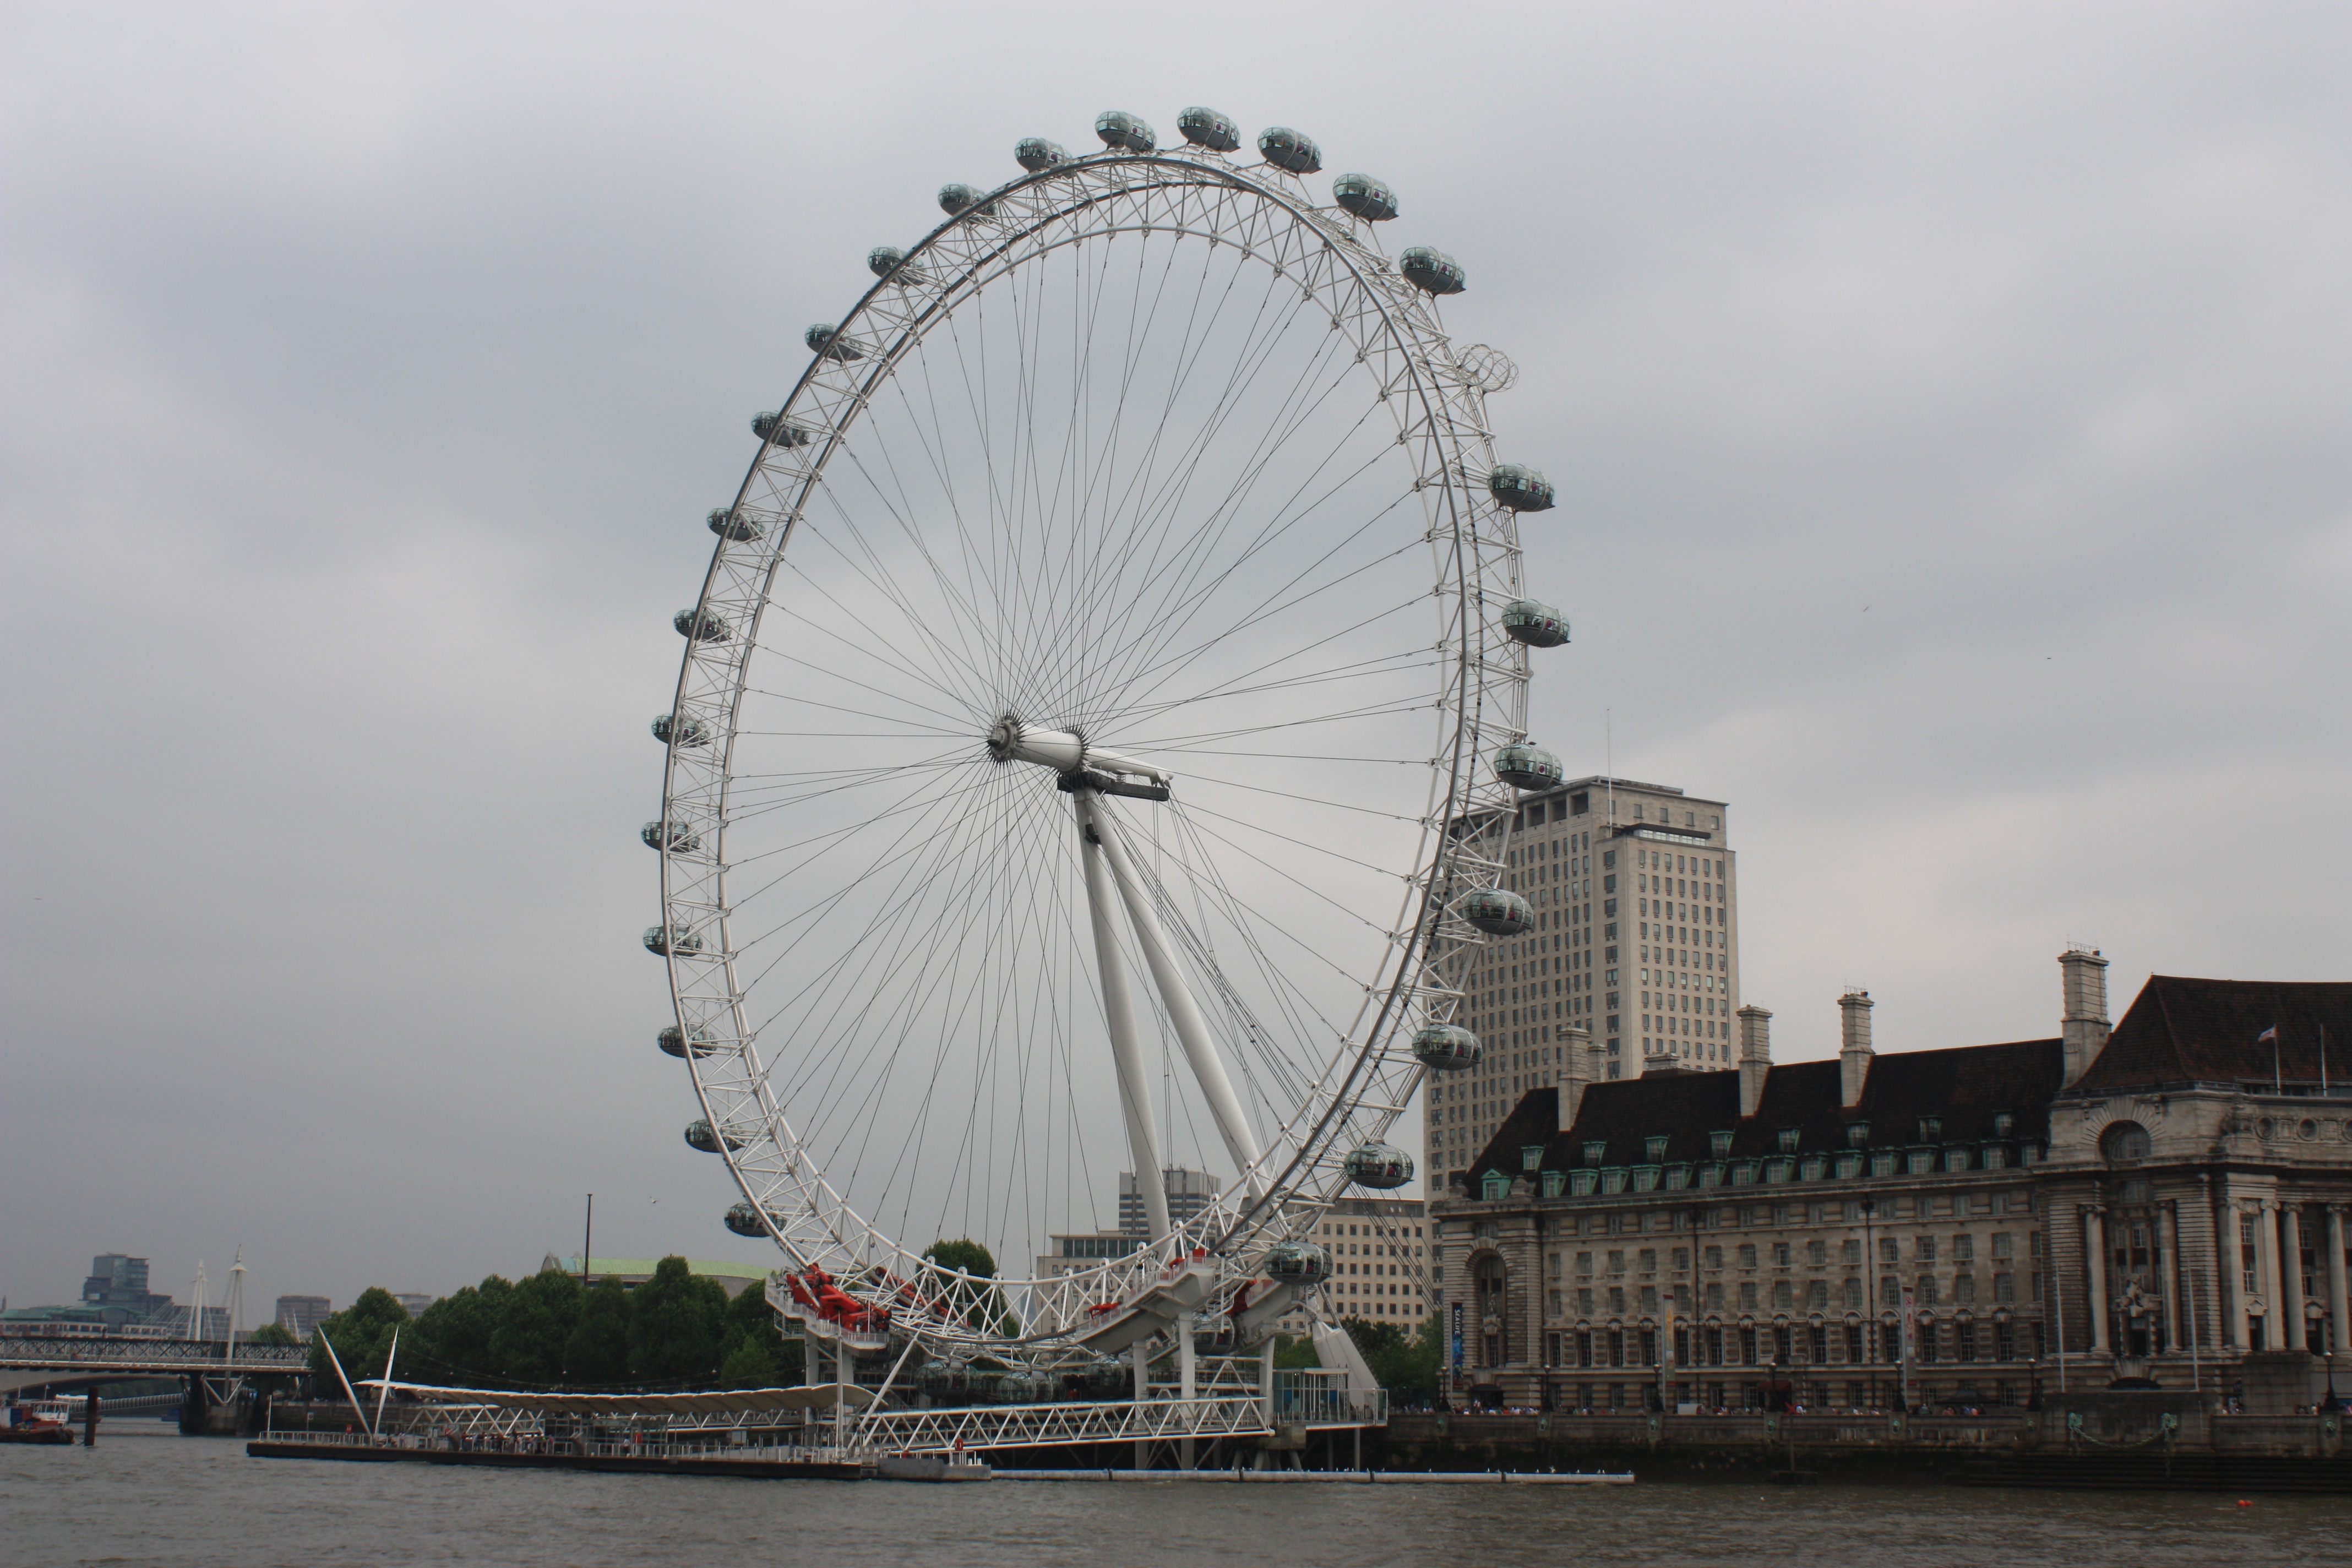
vehicle, ferris wheel, london eye, london, tourist attraction, geographical feature